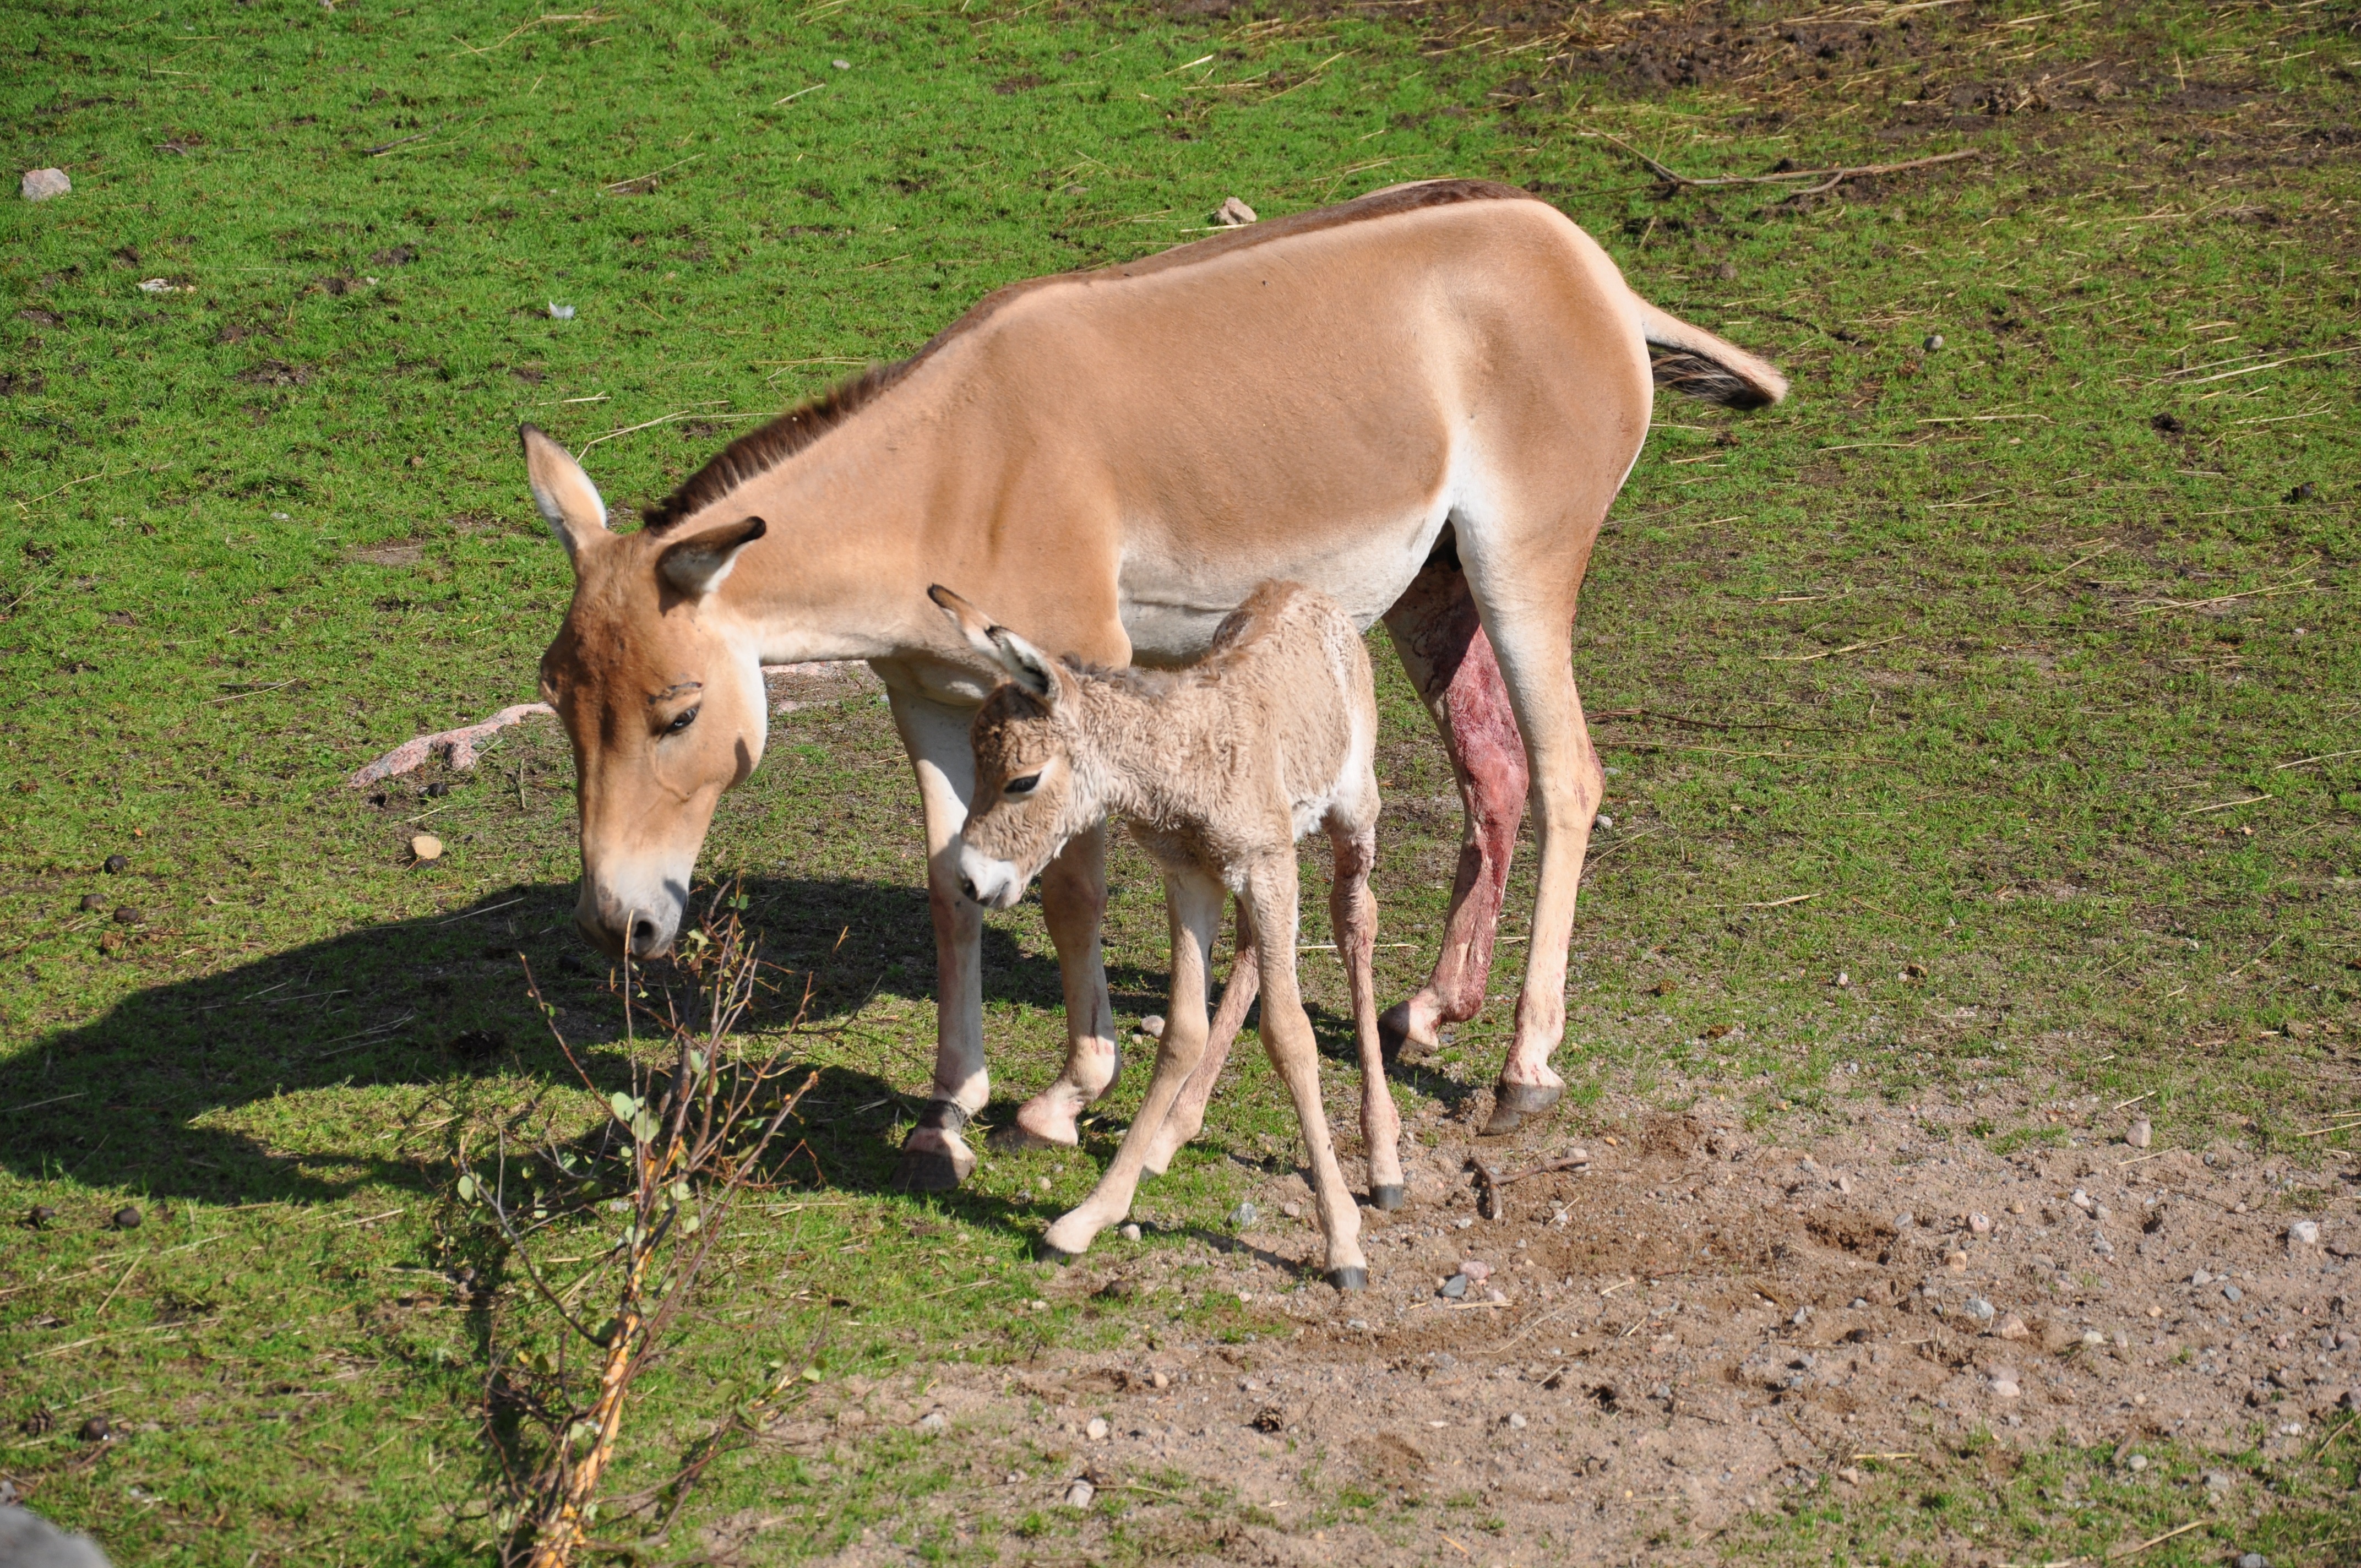
meadow, wildlife, herd, pasture, grazing, mammal, fauna, antelope, newborn, vertebrate, mare, impala, foal, pack animal, hage, wobbly